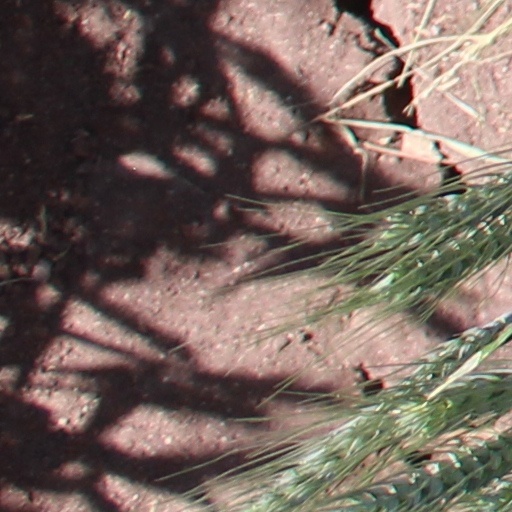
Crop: wheat